Pyrénées-Atlantiques's 5th constituency

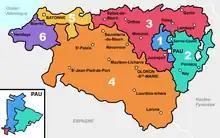
Pyrénées-Atlantiques in France

The 5th constituency of Pyrénées-Atlantiques (French: "Cinquième circonscription des Pyrénées-Atlantiques") is a French legislative constituency in Pyrénées-Atlantiques departments. Like the other 576 French constituencies, it elects one member of the National Assembly using the two-round system, with a run-off if no candidate receives over 50% of the vote in the first round. In the 2017 legislative election, Florence Lasserre-David of the Democratic Movement (MoDem) won a majority of the vote.